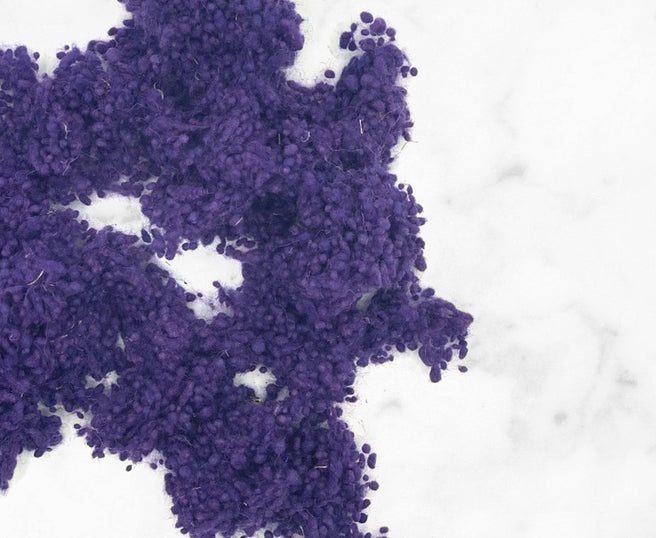
Wool Nepps - Amethyst
Felted mini wool balls. Perfect for adding effect, texture and interest to yarns and is also ideal as a wool filling. The dyes used are commercial acid dyes which conform with Oeko-Tex 100 quality system. Please Note: Colours may vary slightly from batch to batch due to the nature of natural fibre and depending on your screen settings.
Brand: Maruchi Fibres
Category: Arts & Entertainment > Hobbies & Creative Arts > Arts & Crafts > Art & Crafting Materials > Crafting Fibers > Unspun Fiber > Sliver Fiber